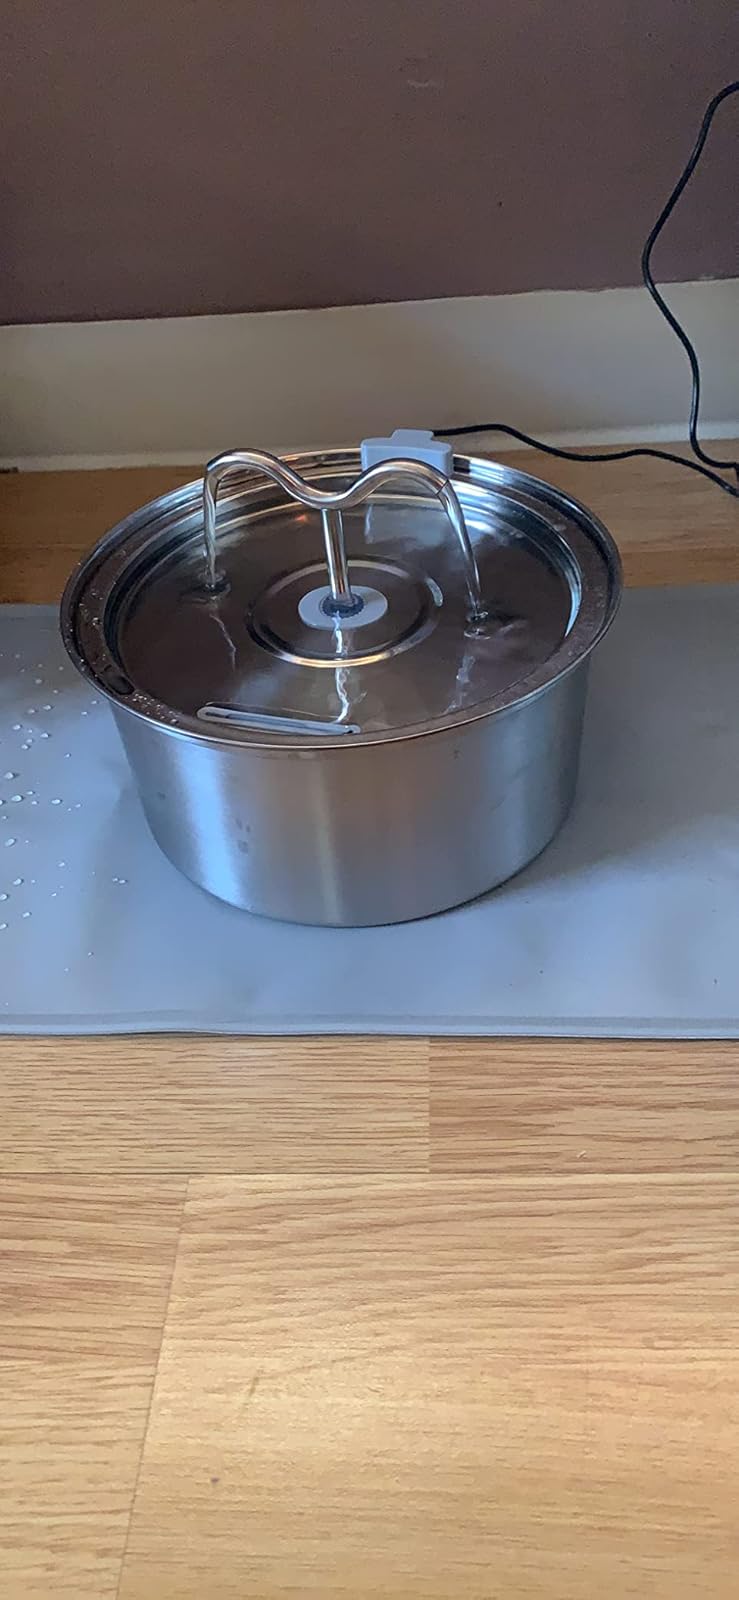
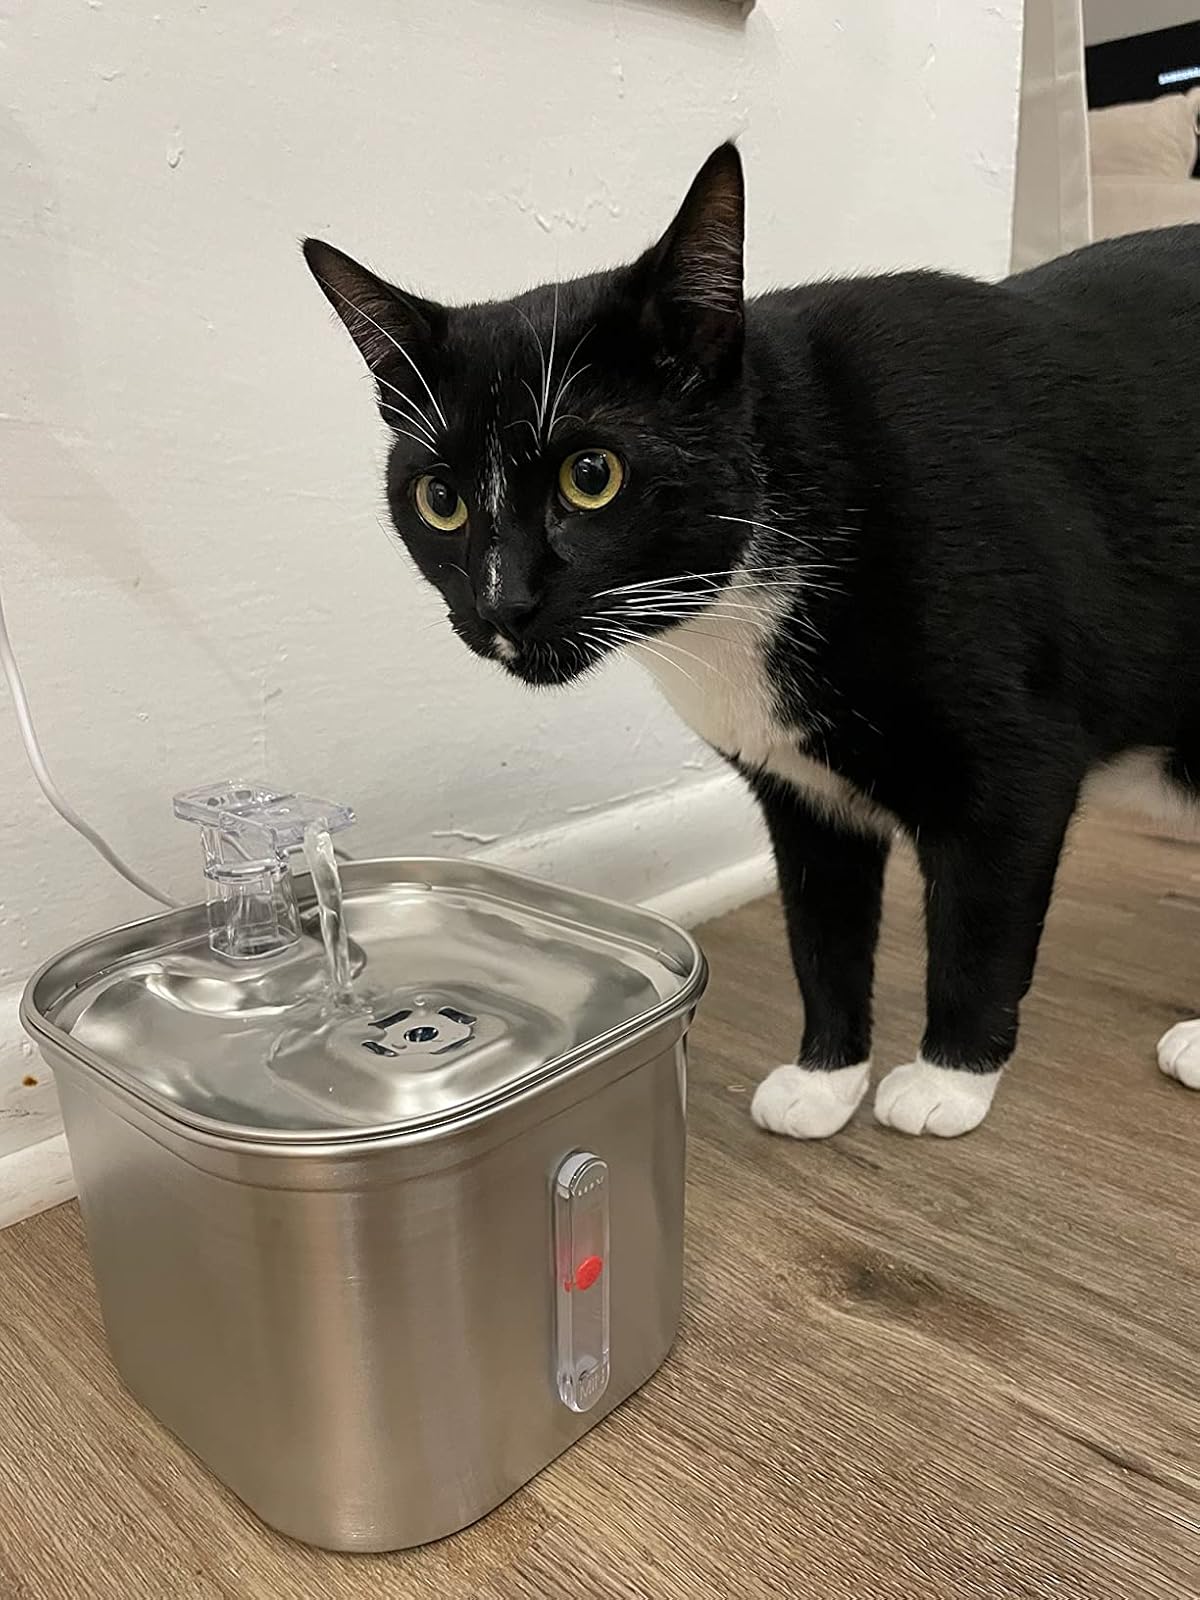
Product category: items_bowl
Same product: no